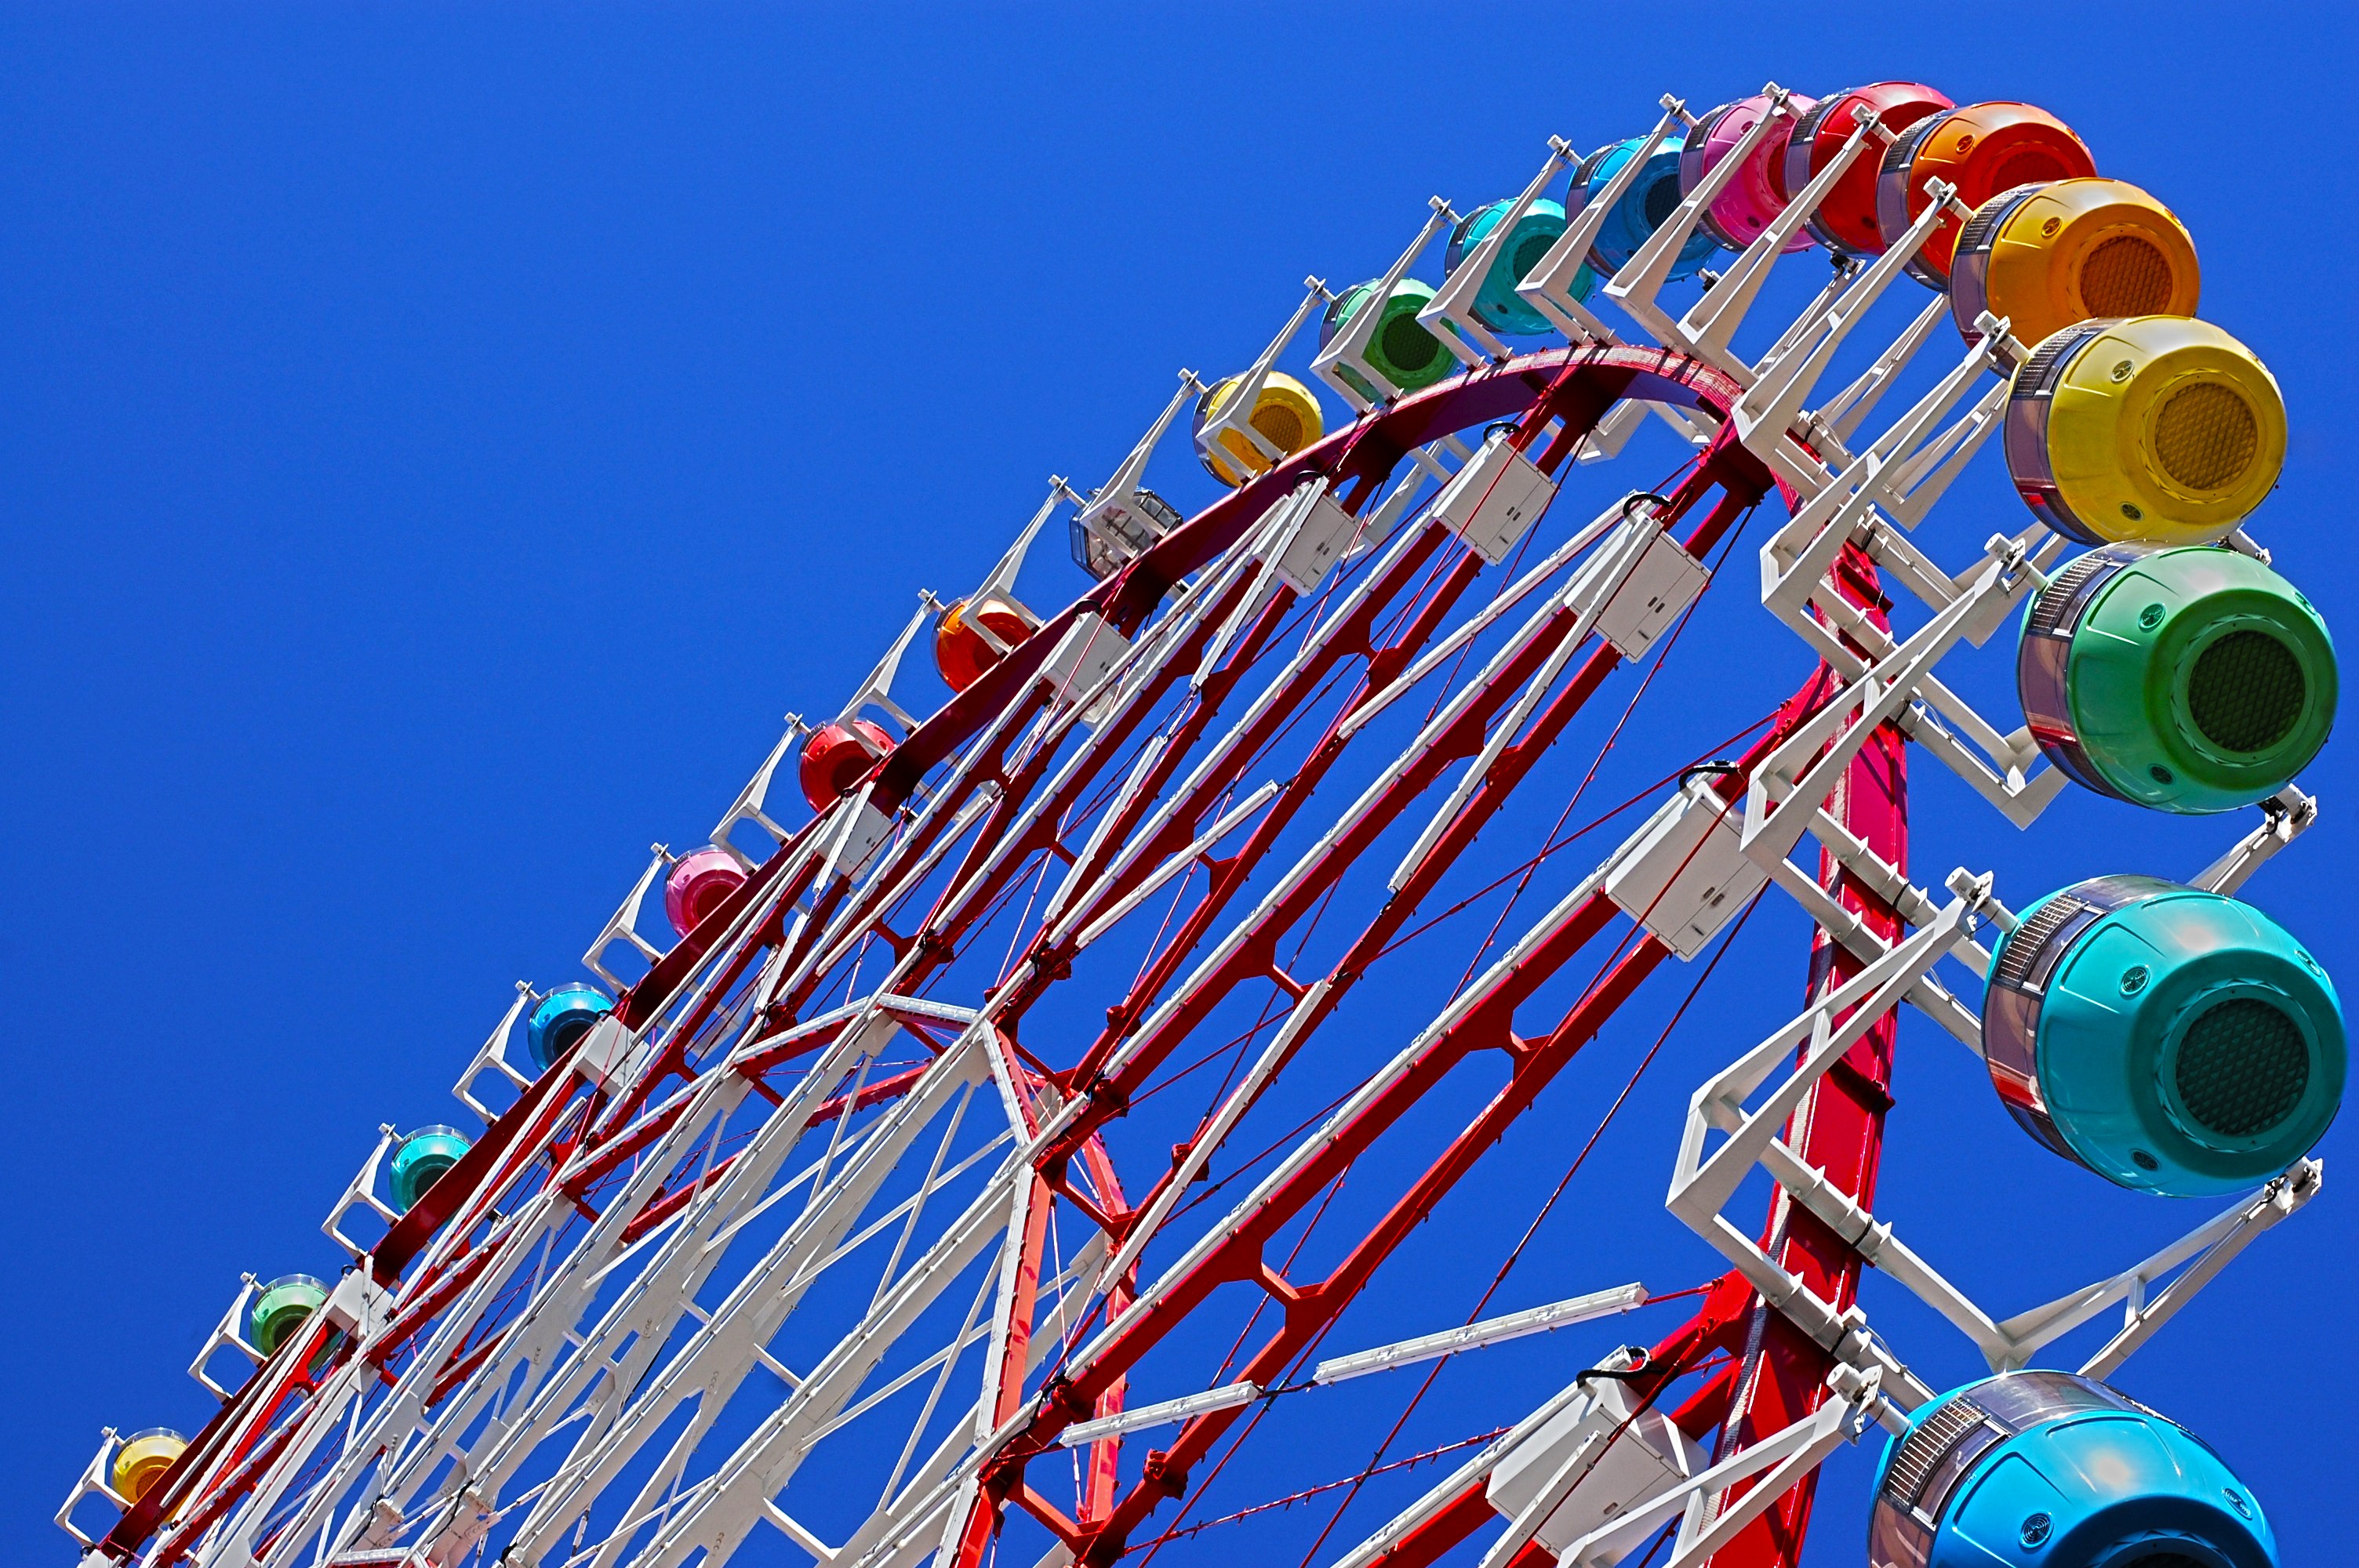
landscape, sky, city, urban, recreation, ferris wheel, amusement park, park, blue, japan, roller coaster, capital, tourist attraction, cities, noria, amusement ride, outdoor recreation